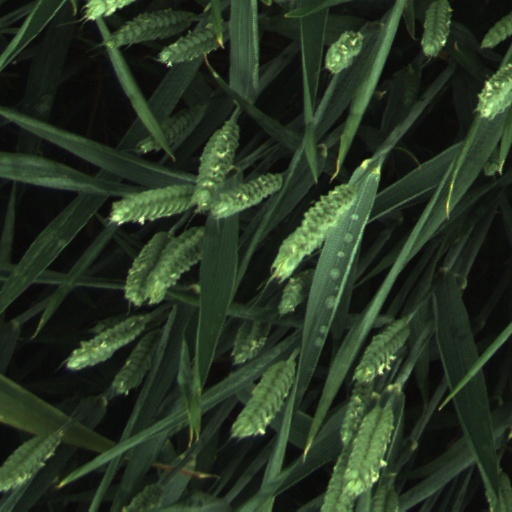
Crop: wheat